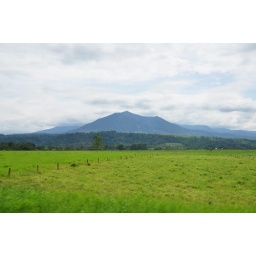
Taken through the bus window somewhere in between Rara Avis and La Fortuna.